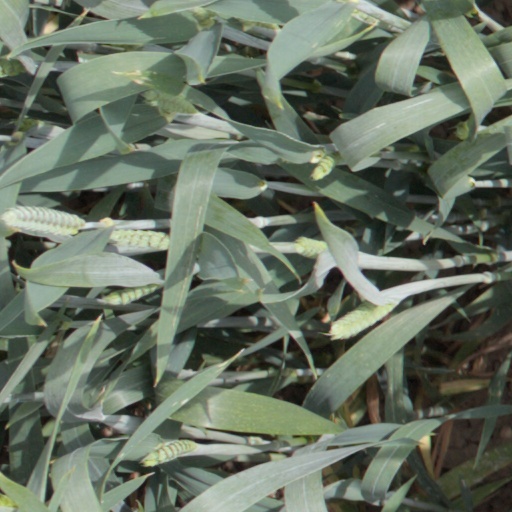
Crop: wheat